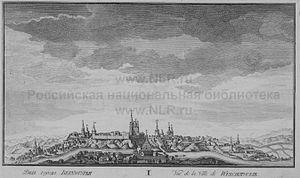
Vue de la Ville de Werchotourie